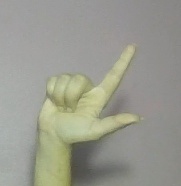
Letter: laam